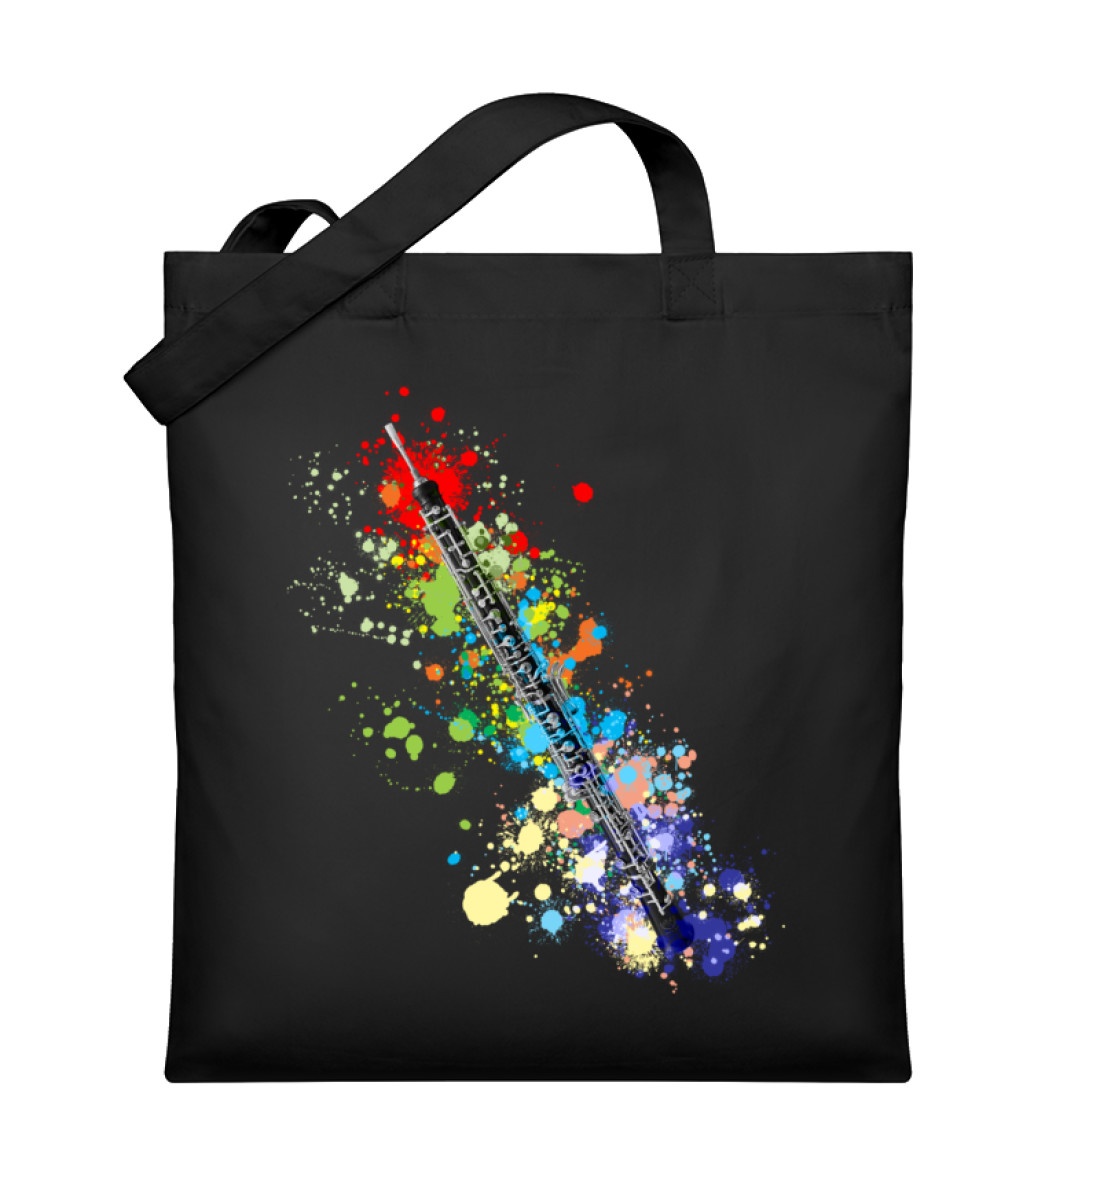
Oboe Splash Design – Premium Bio Notentasche
﻿– Material: 100% Bio-Baumwolle – Strapazierfähige Stoffqualität: 200g/m² – Produktion und Versand aus Deutschland – hochwertiger Digitaldruck – Maße der Tasche: Breite 38cm, Länge 42cm – Henkellänge: 67,5cm – perfekt geeignet als Geschenk für Oboistinnen und Oboisten
Brand: Chorchester
Category: Arts & Entertainment > Hobbies & Creative Arts > Musical Instrument & Orchestra Accessories > Woodwind Instrument Accessories > Oboe & English Horn Accessories